Artaxerxes II

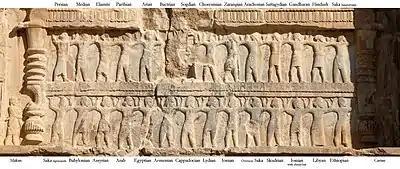
Ethnicities of the soldiers of the Empire, on the tomb of Artaxerxes II. On the lintel over each figure appears a trilingual inscription describing each ethnicity. These are known collectively as <a href="https%3A//www.livius.org/sources/content/achaemenid-royal-inscriptions/a2pa/">"Inscription A2Pa"

Much of Artaxerxes' wealth was spent on building projects. He restored the Palace of Darius I at Susa, and also the fortifications; including a strong redoubt at the south-east corner of the enclosure and gave Ecbatana a new apadana and sculptures.